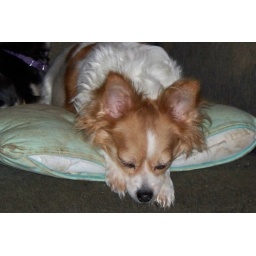
sleeping in her chair